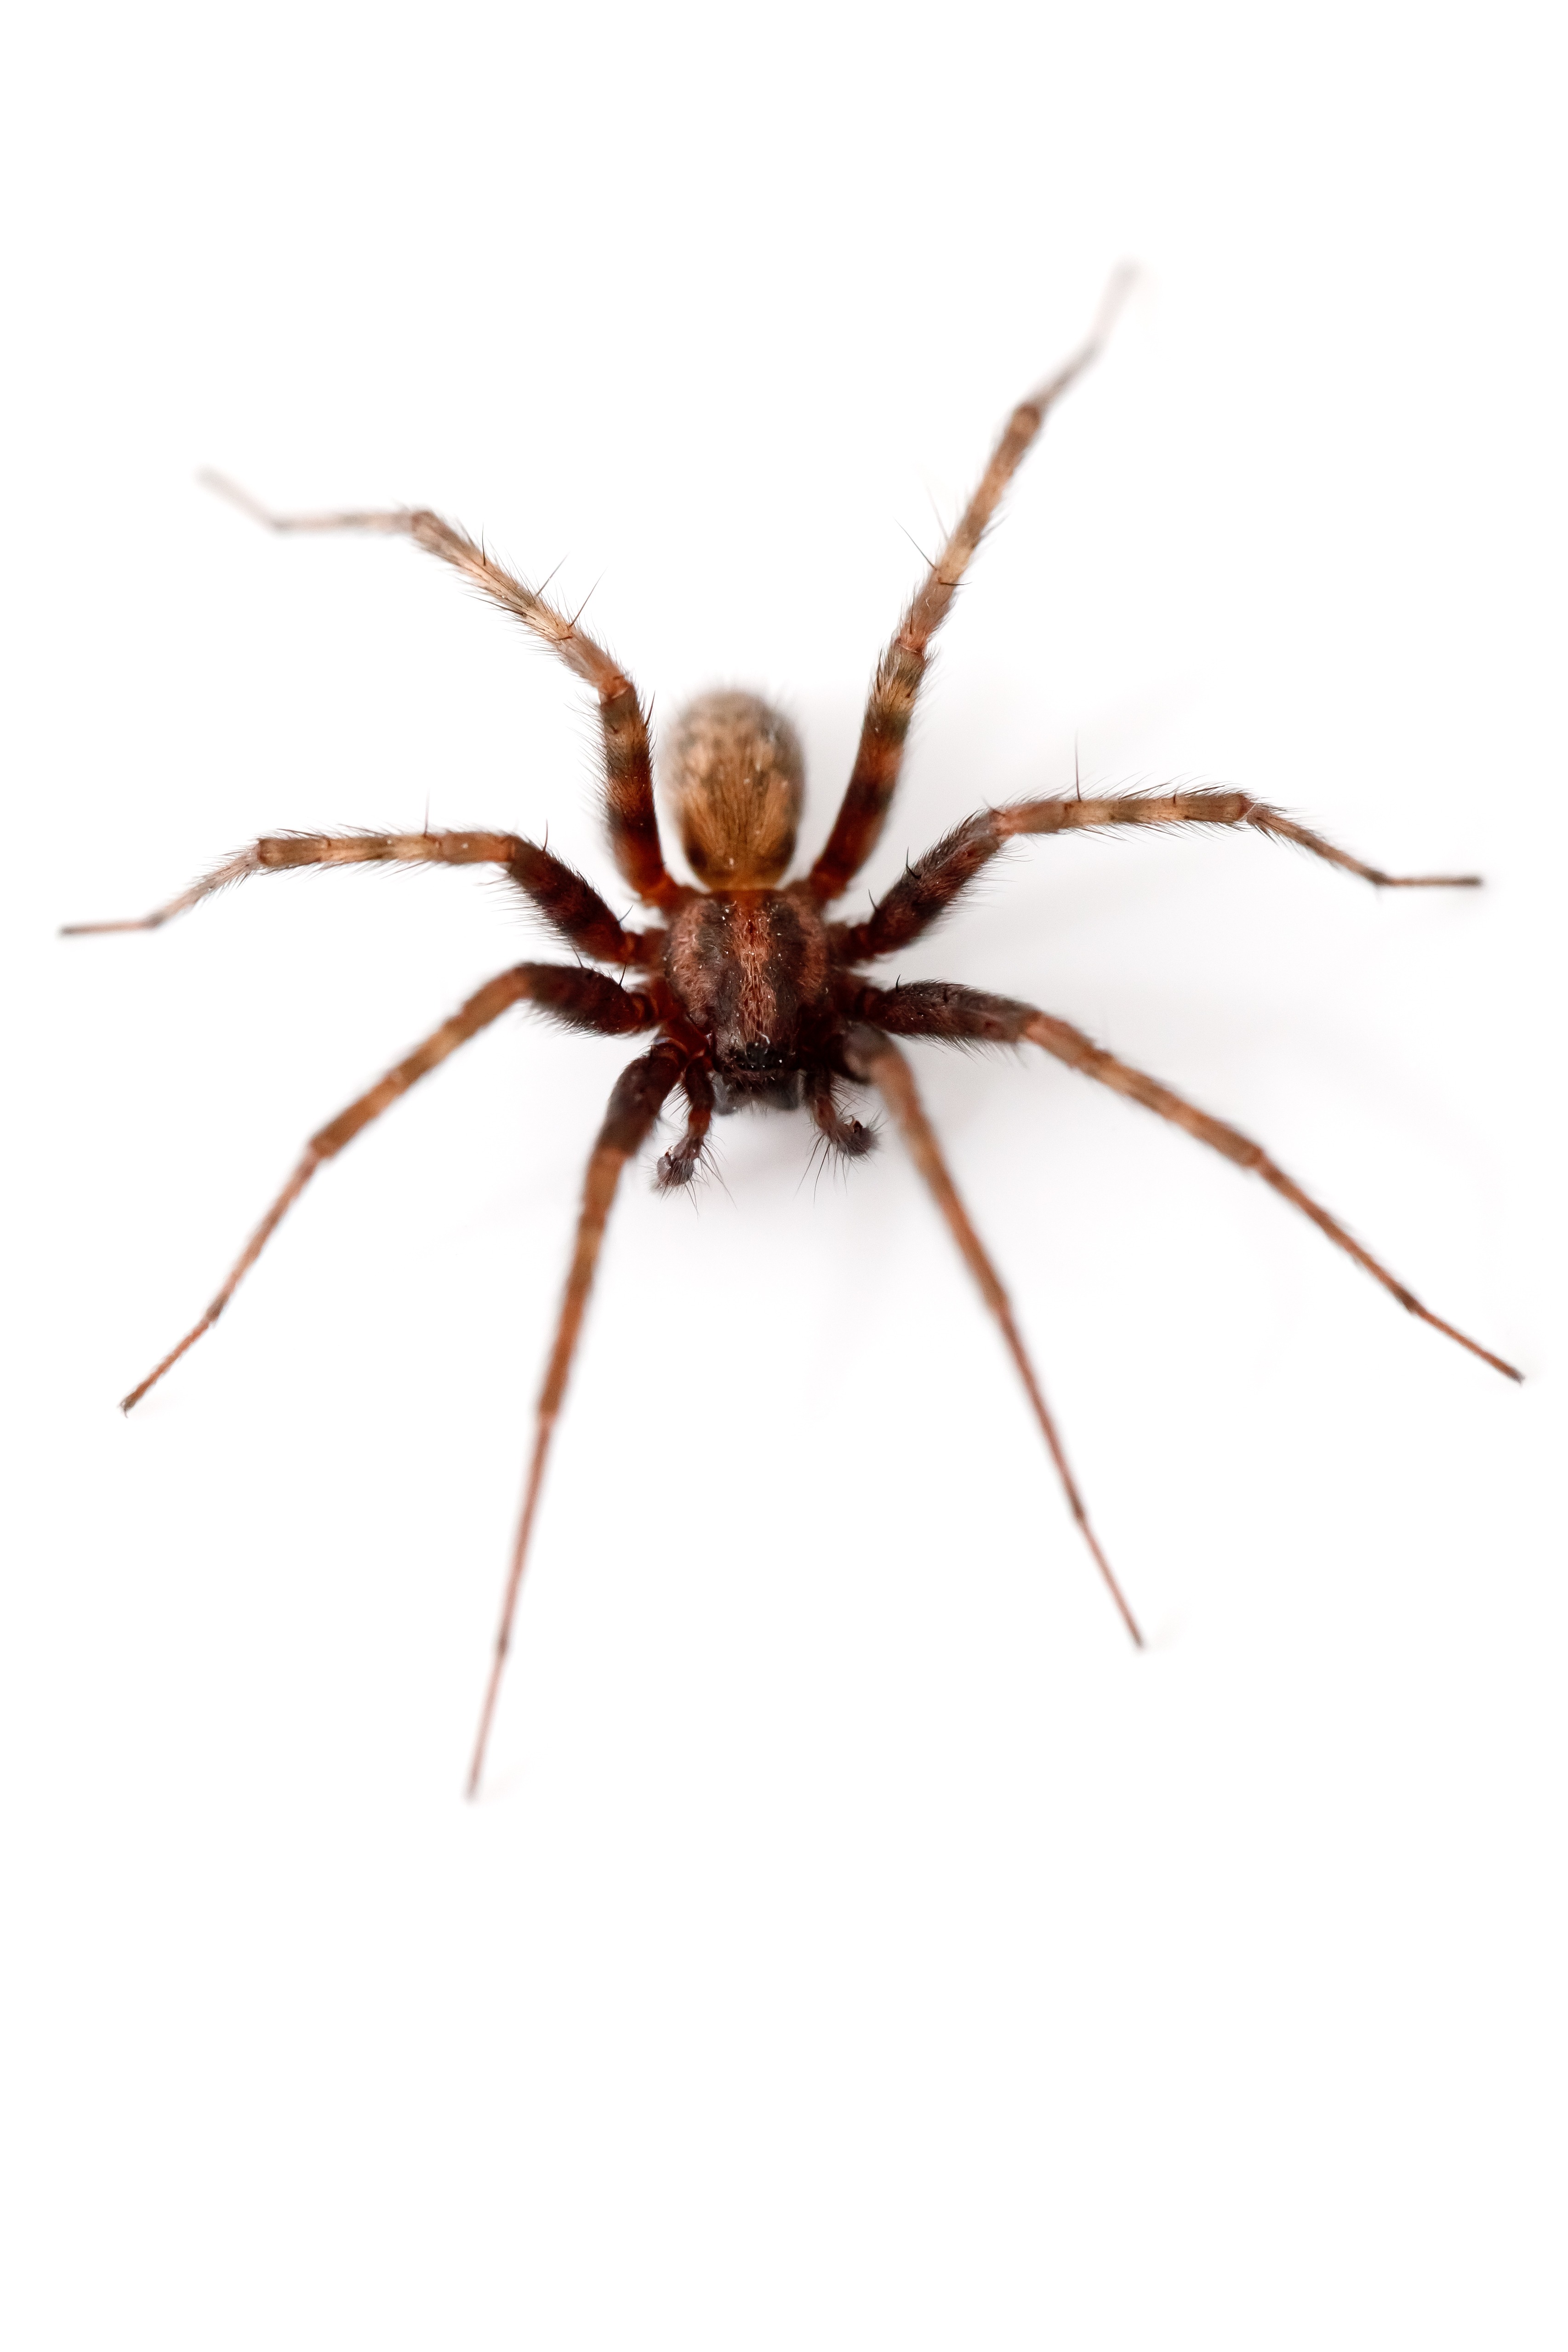
nature, white, spooky, animal, isolated, wildlife, insect, macro, brown, predator, close, fauna, invertebrate, spider, scary, fear, background, arachnid, large, phobia, arthropod, arachnophobia, wolf spider, araneus, orb weaver spider